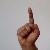
The image shows a hand gesture representing the letter 'D' in Indian Sign Language.